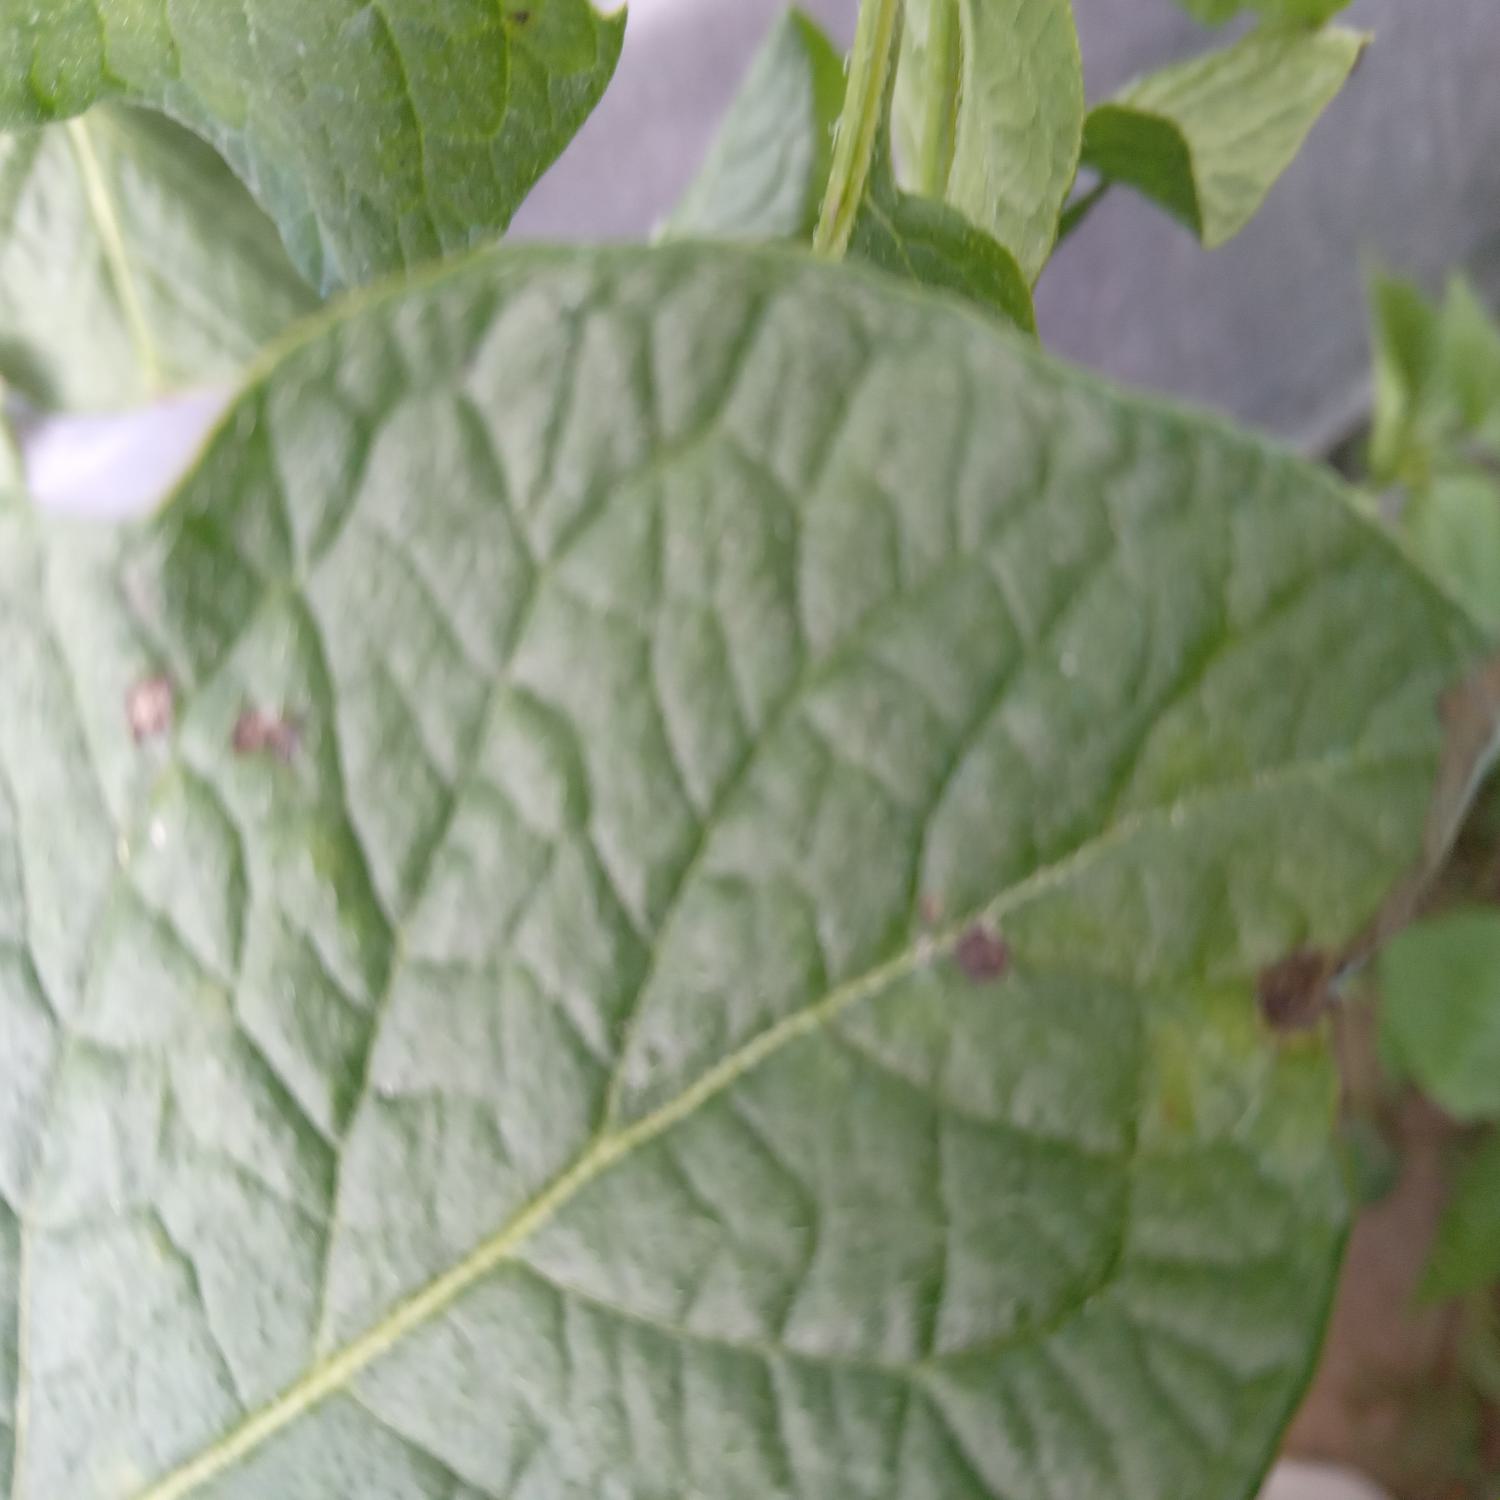
Label: Fungi